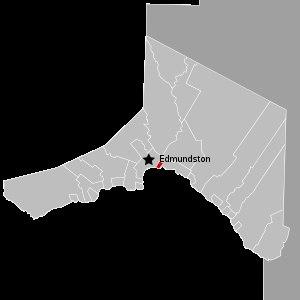
Saint-Basile 10 est une réserve indienne canadienne des Malécites dans le comté de Madawaska située dans le Nord-Ouest de la province canadienne du Nouveau-Brunswick.